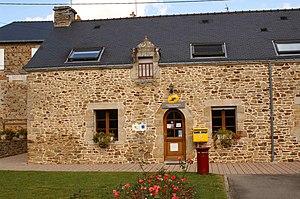
La poste de Marzan en 2009
Marzan [maʁzɑ̃] est une commune française, située dans le département du Morbihan en région Bretagne.